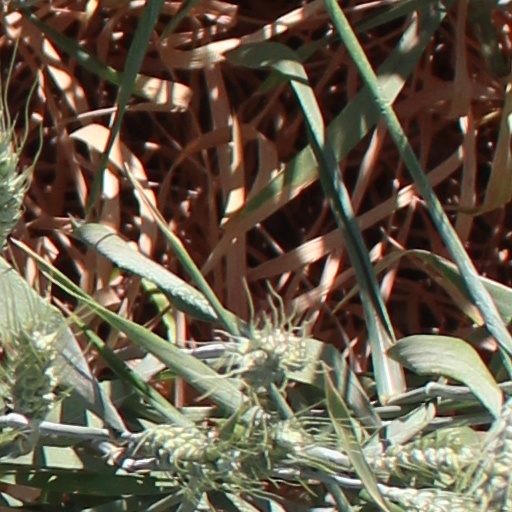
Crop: wheat